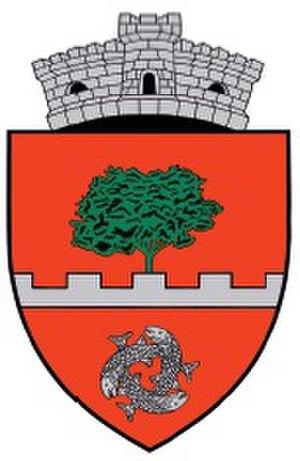
Ariniș est une commune roumaine du județ de Maramureș, dans la région historique de Transylvanie et dans la région de développement du Nord-Ouest.